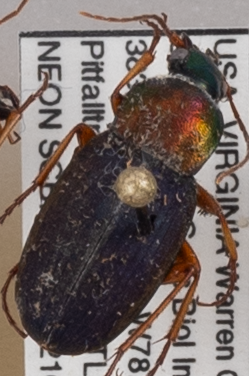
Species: Chlaenius emarginatus
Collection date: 2021-08-12
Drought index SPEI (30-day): -0.436
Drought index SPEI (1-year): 0.142
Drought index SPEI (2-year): -0.226